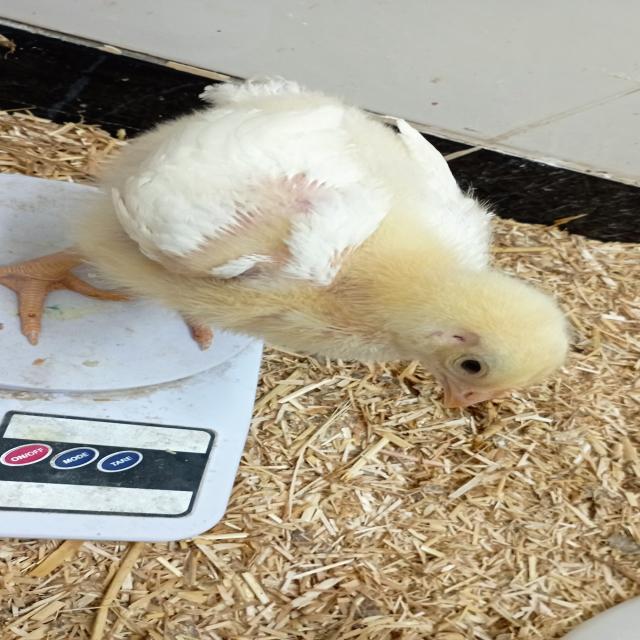
Weight: 369 g